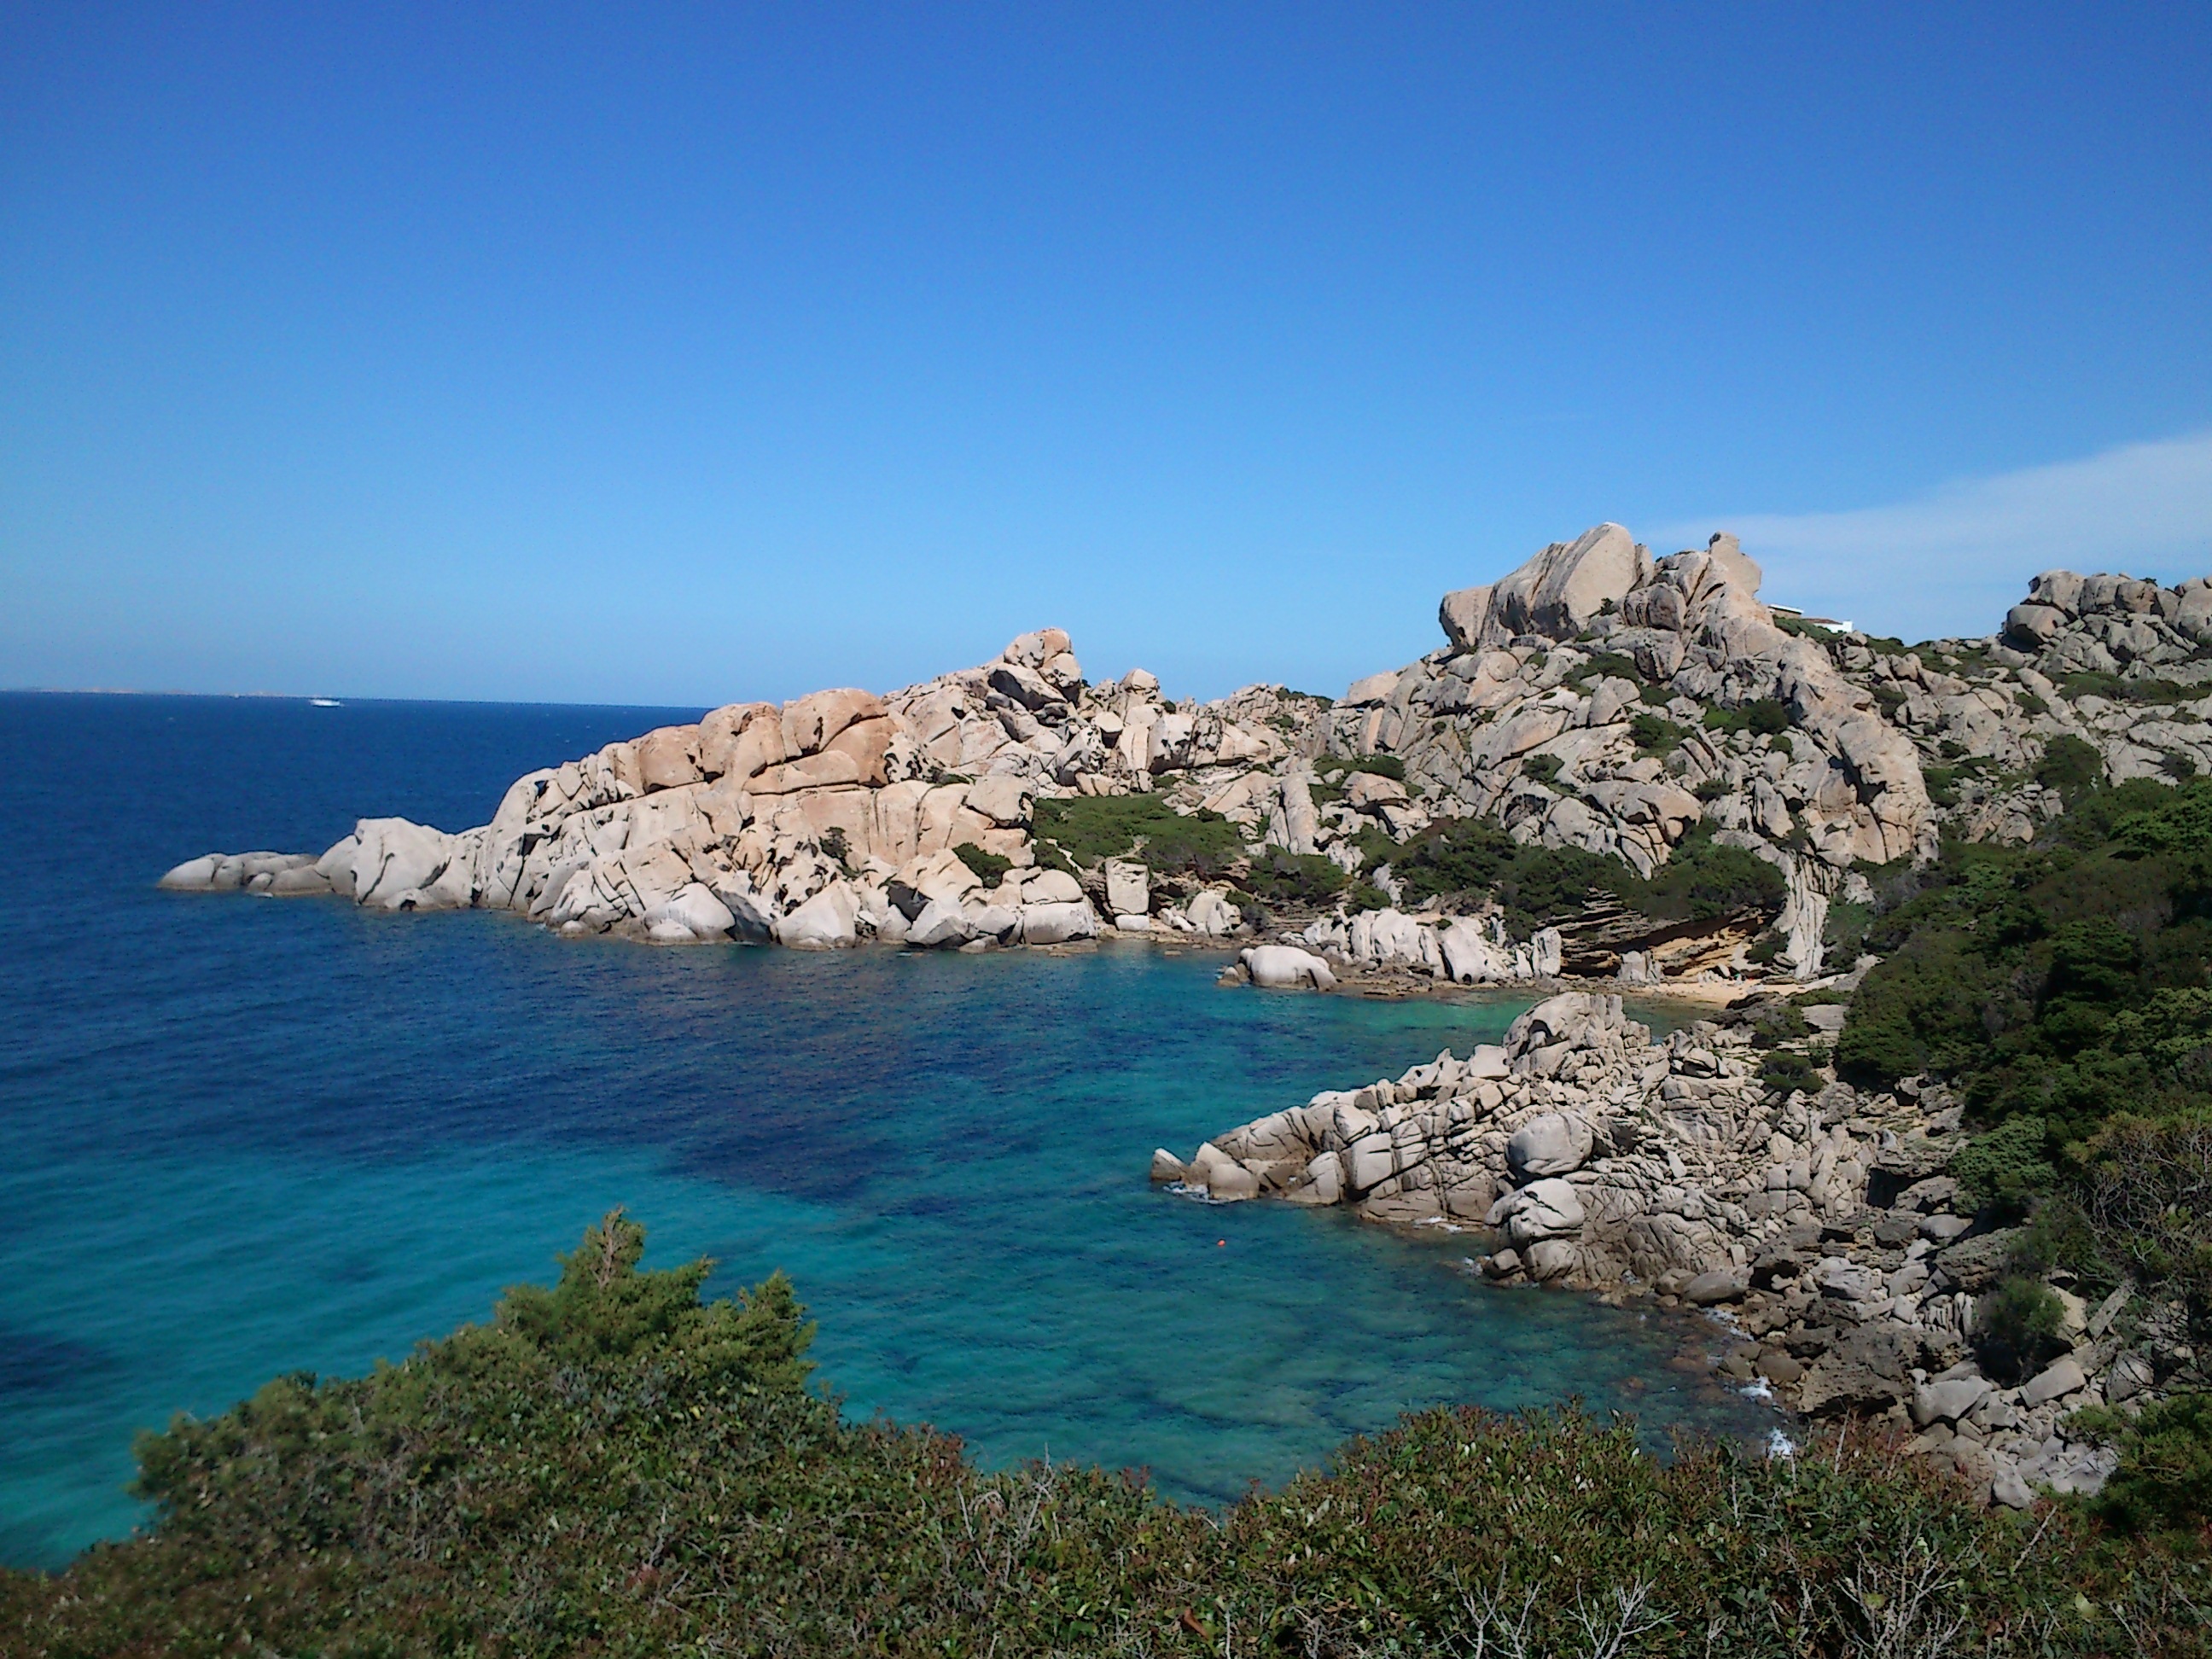
beach, landscape, sea, coast, rock, ocean, mountain, shore, summer, vacation, cliff, cove, mediterranean, holiday, bay, island, terrain, body of water, cape, sardinia, landform, geographical feature